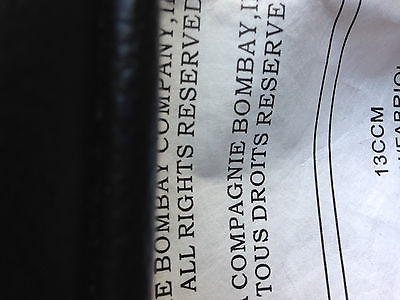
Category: chair